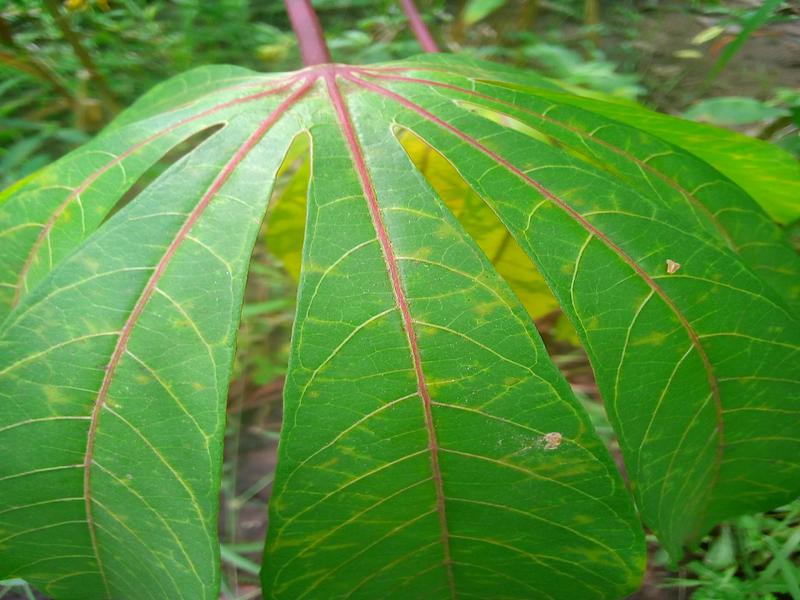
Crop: cassava
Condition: brown_streak_disease